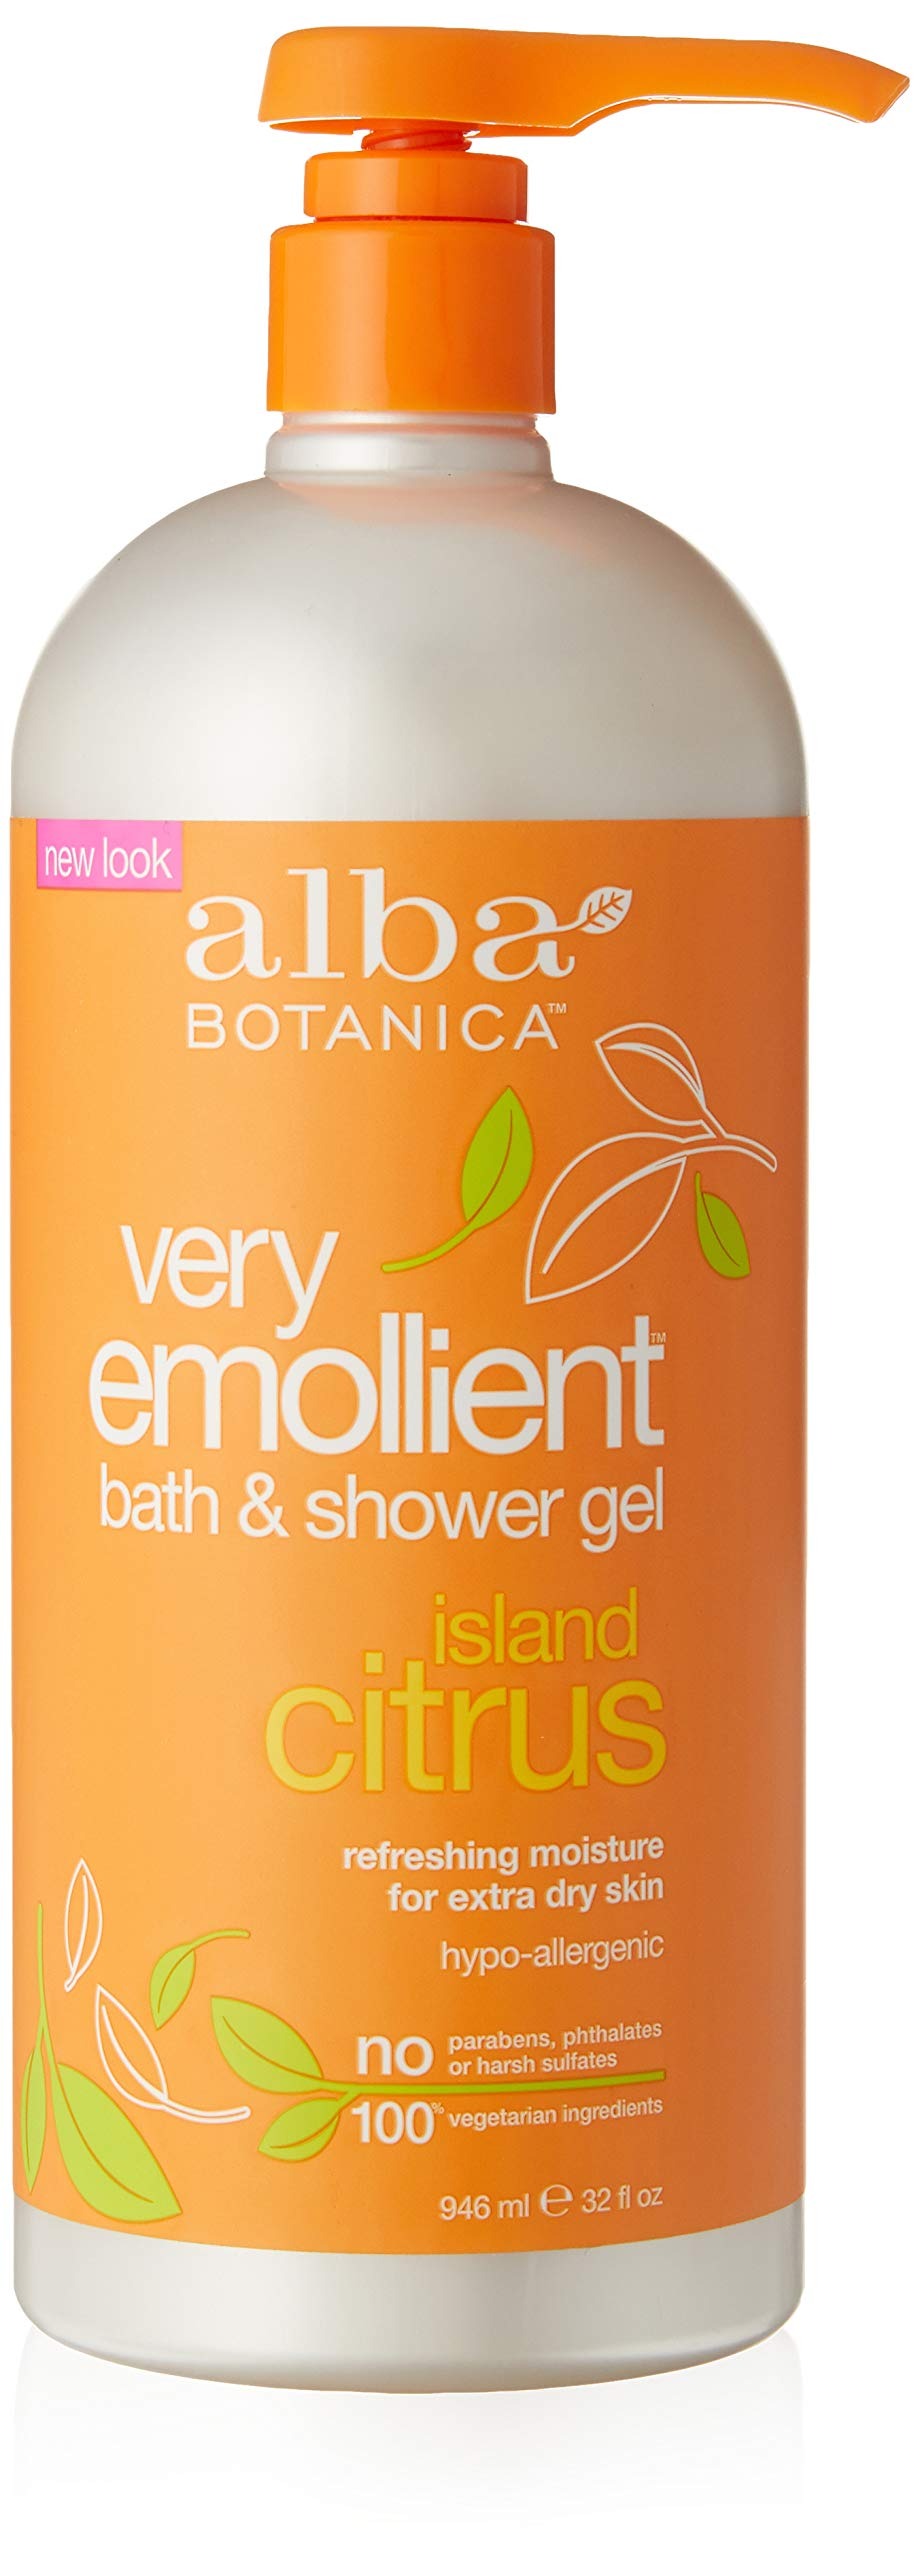
Item Name: Alba Botanica Very Emollient Bath & Shower Gel, Island Citrus, 32 oz.
Bullet Point 1: Hypo-allergenic formula packed with pure botanicals, richly hydrates while it cleanses, soothes and softens skin
Bullet Point 2: Rich gel with a tropical burst of fragrance for extra dry skin
Bullet Point 3: 100% vegetarian ingredients
Bullet Point 4: No animal testing
Bullet Point 5: No: parabens, phthalates, or synthetic fragrances
Value: 32.0
Unit: Fl Oz

Price: 21.66